Roaring Years

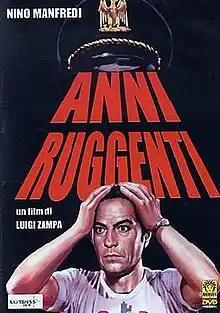
Film poster

Roaring Years is a 1962 Italian comedy film directed by Luigi Zampa, set in the 1930s during the Fascist period of Benito Mussolini. It stars Nino Manfredi and Gino Cervi, and was inspired by the satirical comedy "The Government Inspector” by Nikolai Gogol.